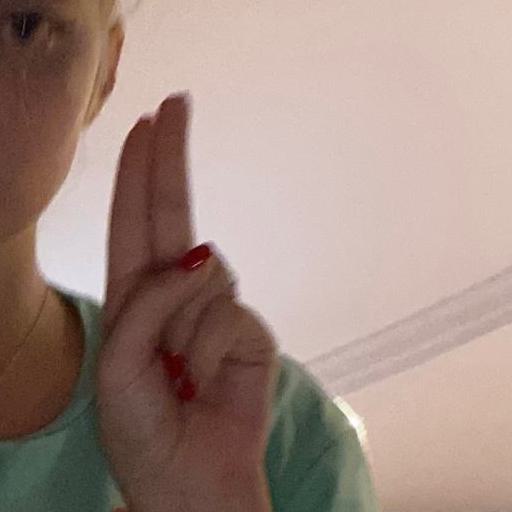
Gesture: two_up